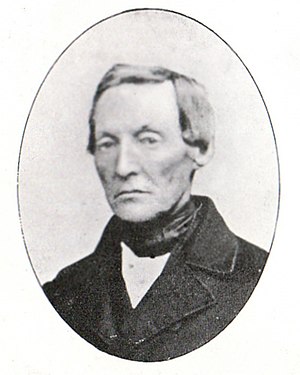
Hans Christian Tørsleff
Hans Christian Tørsleff
Hans Christian Tørsleff
Hans Christian Tørsleff var en dansk nålemager.